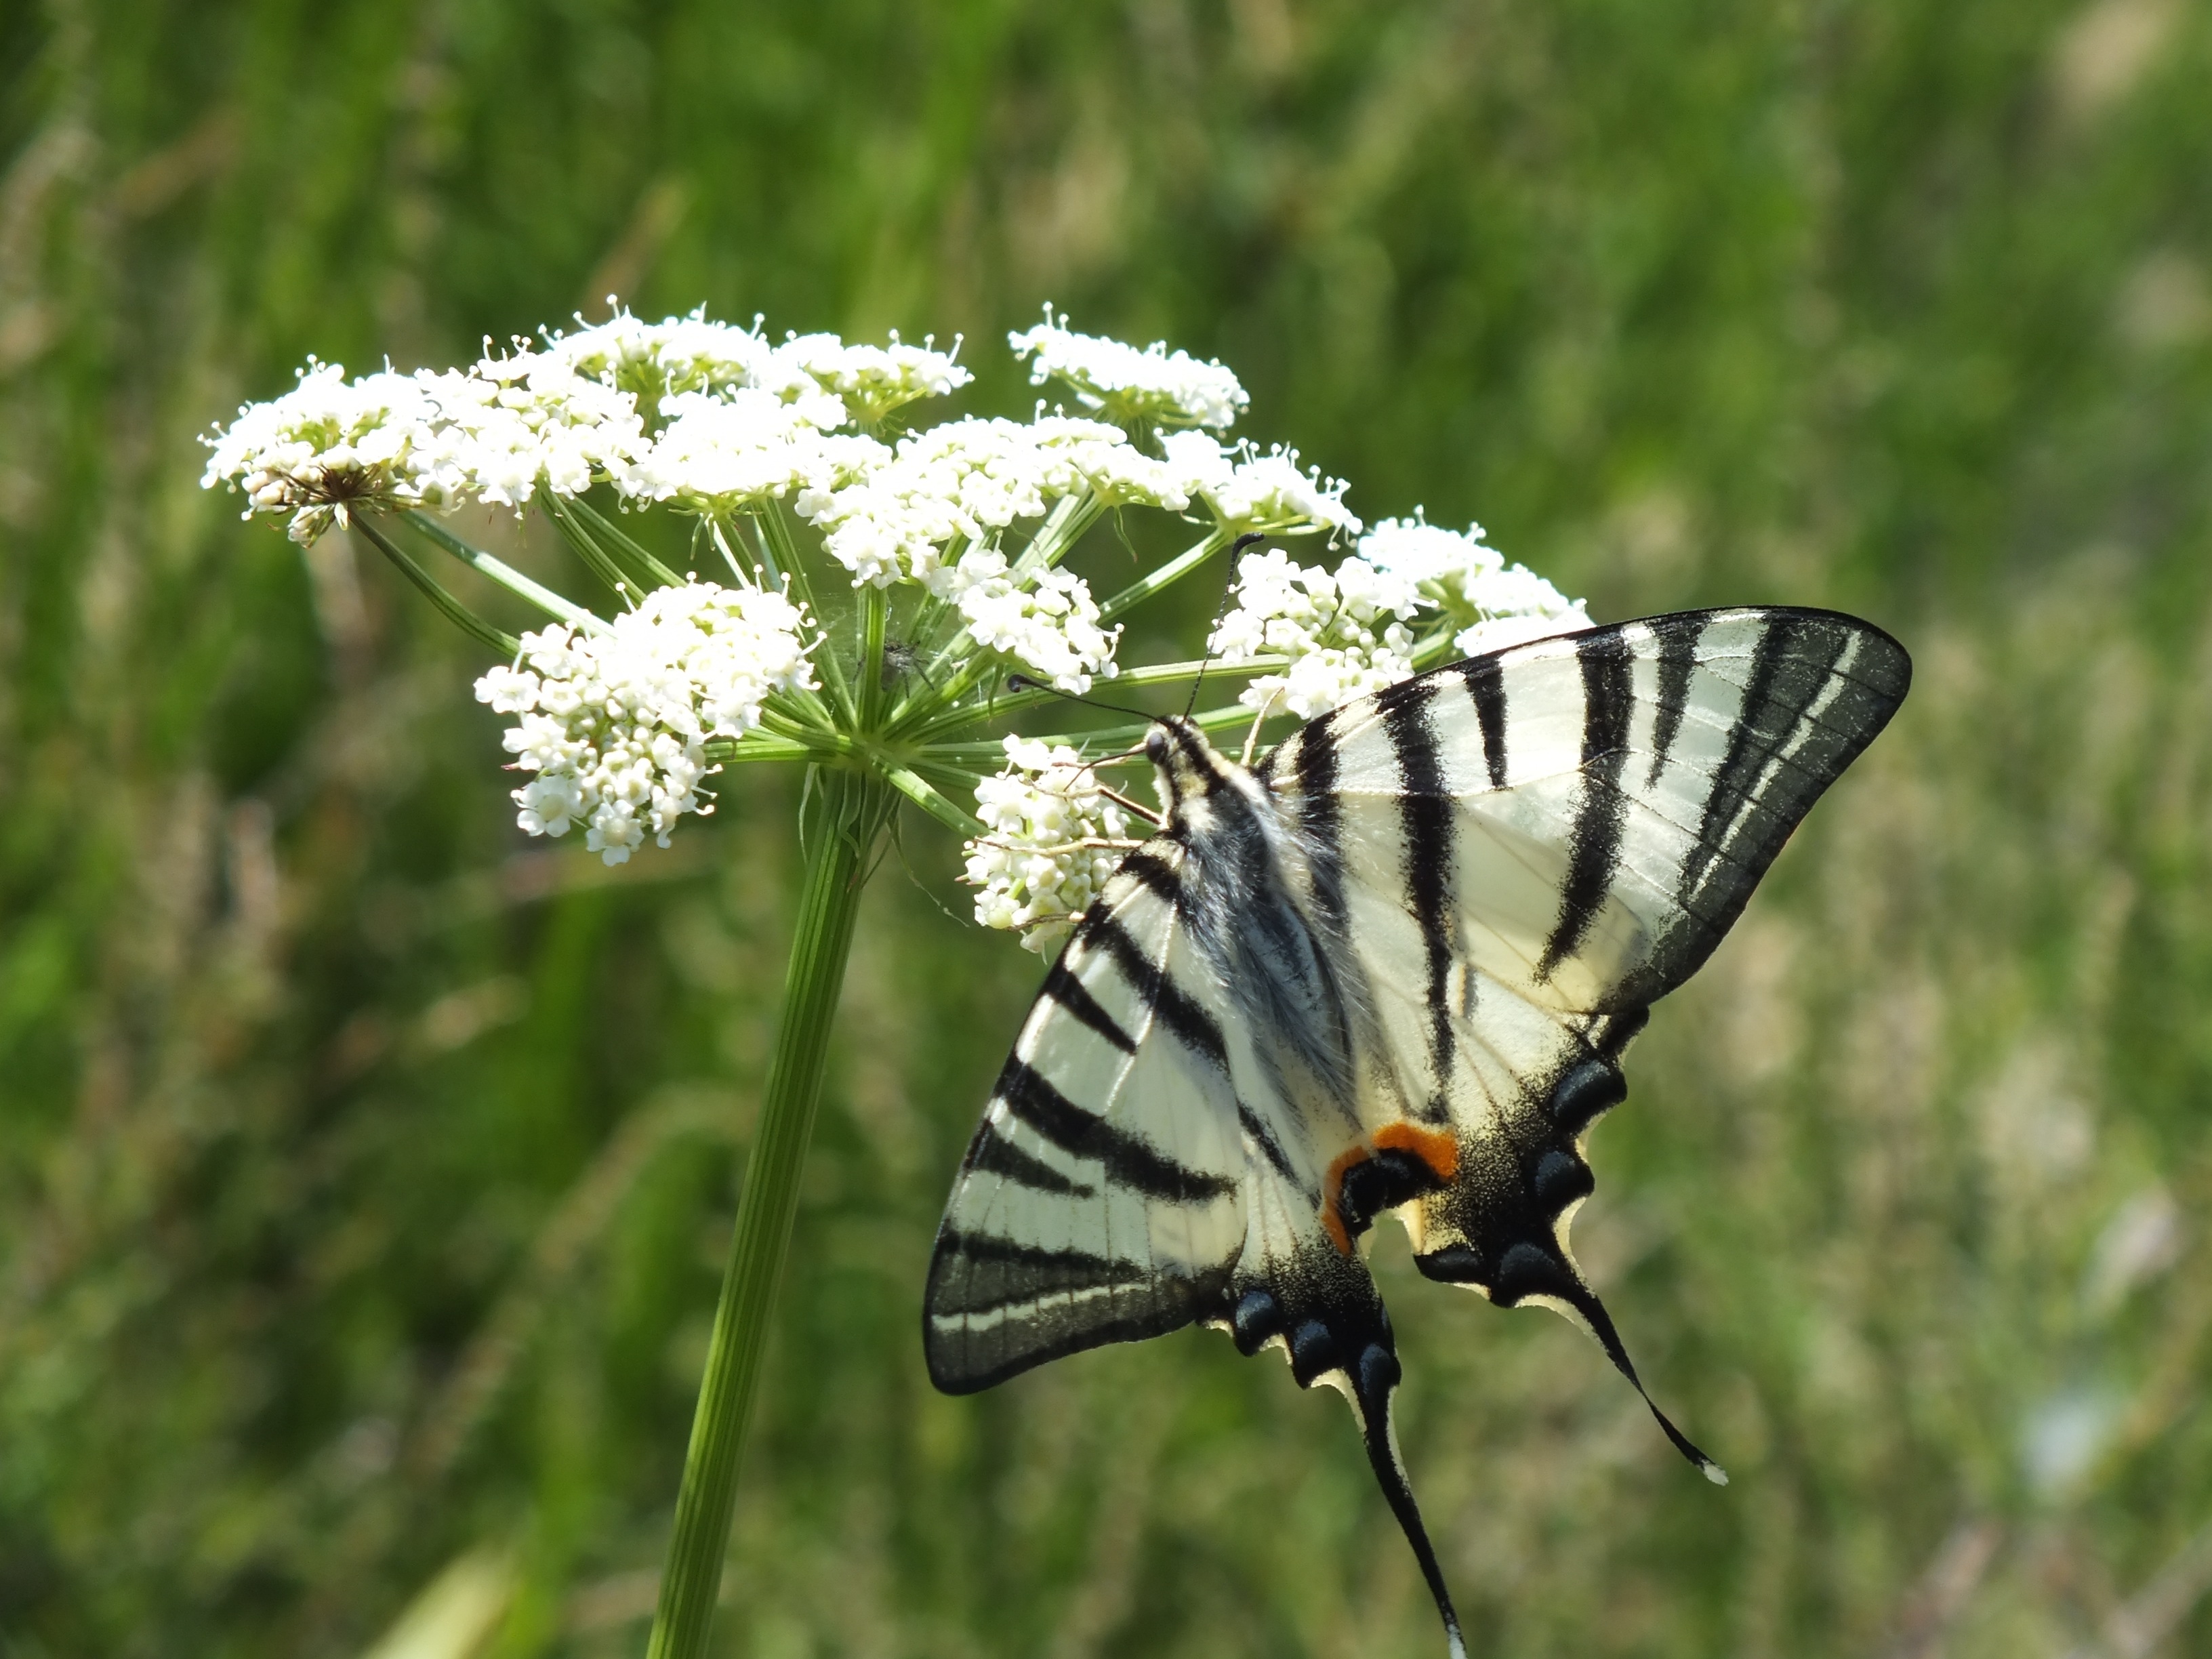
nature, meadow, prairie, flower, wildlife, insect, botany, butterfly, flora, fauna, invertebrate, monarch, monarch butterfly, nectar, pieridae, macro photography, arthropod, pollinator, moths and butterflies, lycaenid, colias